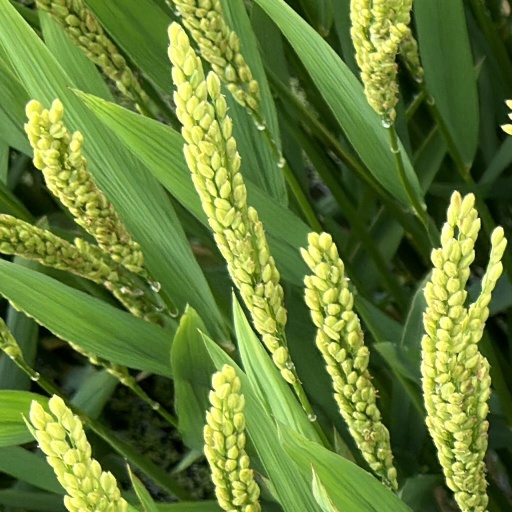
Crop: rice